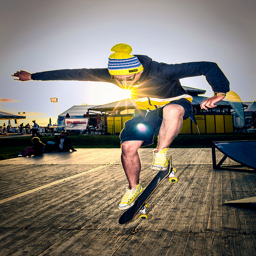
A skateboarder demonstrated a trick while skating at the park.
A guy is performing a trick on a skateboard.
A skateboarder in a wool hat does a jump on his board.
A man wearing a hat is riding a skateboard.
A skateboarder doing a trick on a boardwalk.